Dina El Wedidi

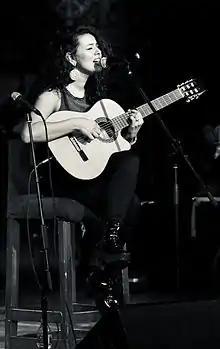
Dina El Wedidi playing Guitar

Beginning 2011, Wedidi had quit El-Wersha and founded her own music group of six members besides her. Coincidentally, the Egyptian Revolution of 2011 broke out and El Wedidi took part in a modern Operetta, Khalina Nehlam ('Let's Dream'), with Egyptian band Masar Egbari, Tamer Shalaby, and Tunisian singers Mahdi Rabeh, Anis Dridi and Mohamed Bin Jemaa. The song was a great hit, capturing the Arab Spring of 2011.